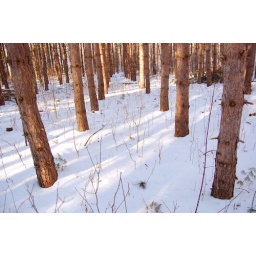
A red pine plantation in an abandoned agricultural field on a kame terrace.